Future Combat Systems Manned Ground Vehicles

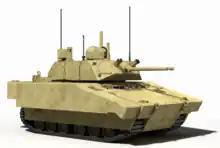
Artist's impression of the XM1206 infantry carrier vehicle

The XM1205 field recovery and maintenance vehicle (FRMV) was the armoured recovery vehicle and maintenance system for employment within both the unit of action (UA) and unit of employment (UE).